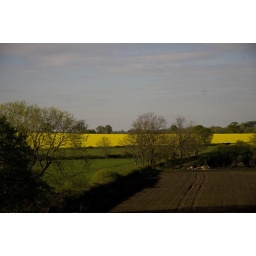
fields of mustard near bath from the train to london